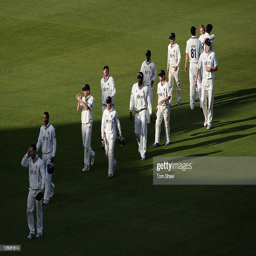
the team walk off after their match was a draw during the match .